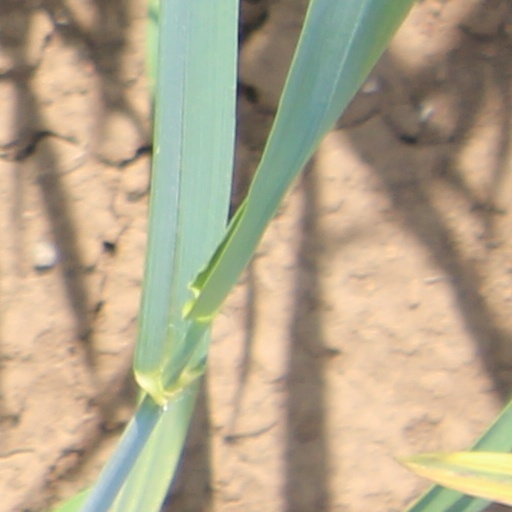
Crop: wheat